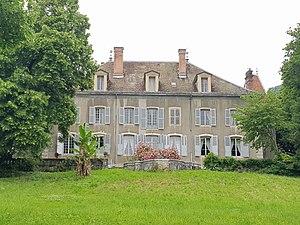
Château de La Boussinière - Tullins
Tullins est une commune française, située dans le département de l'Isère, en région Auvergne-Rhône-Alpes.